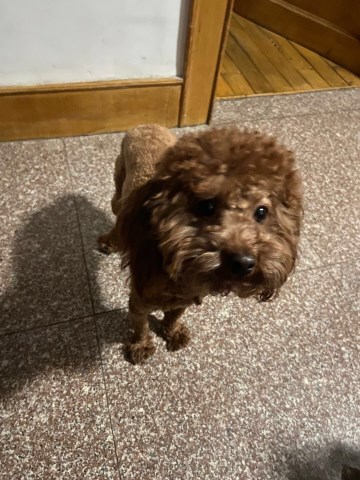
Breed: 7449-n000128-teddy